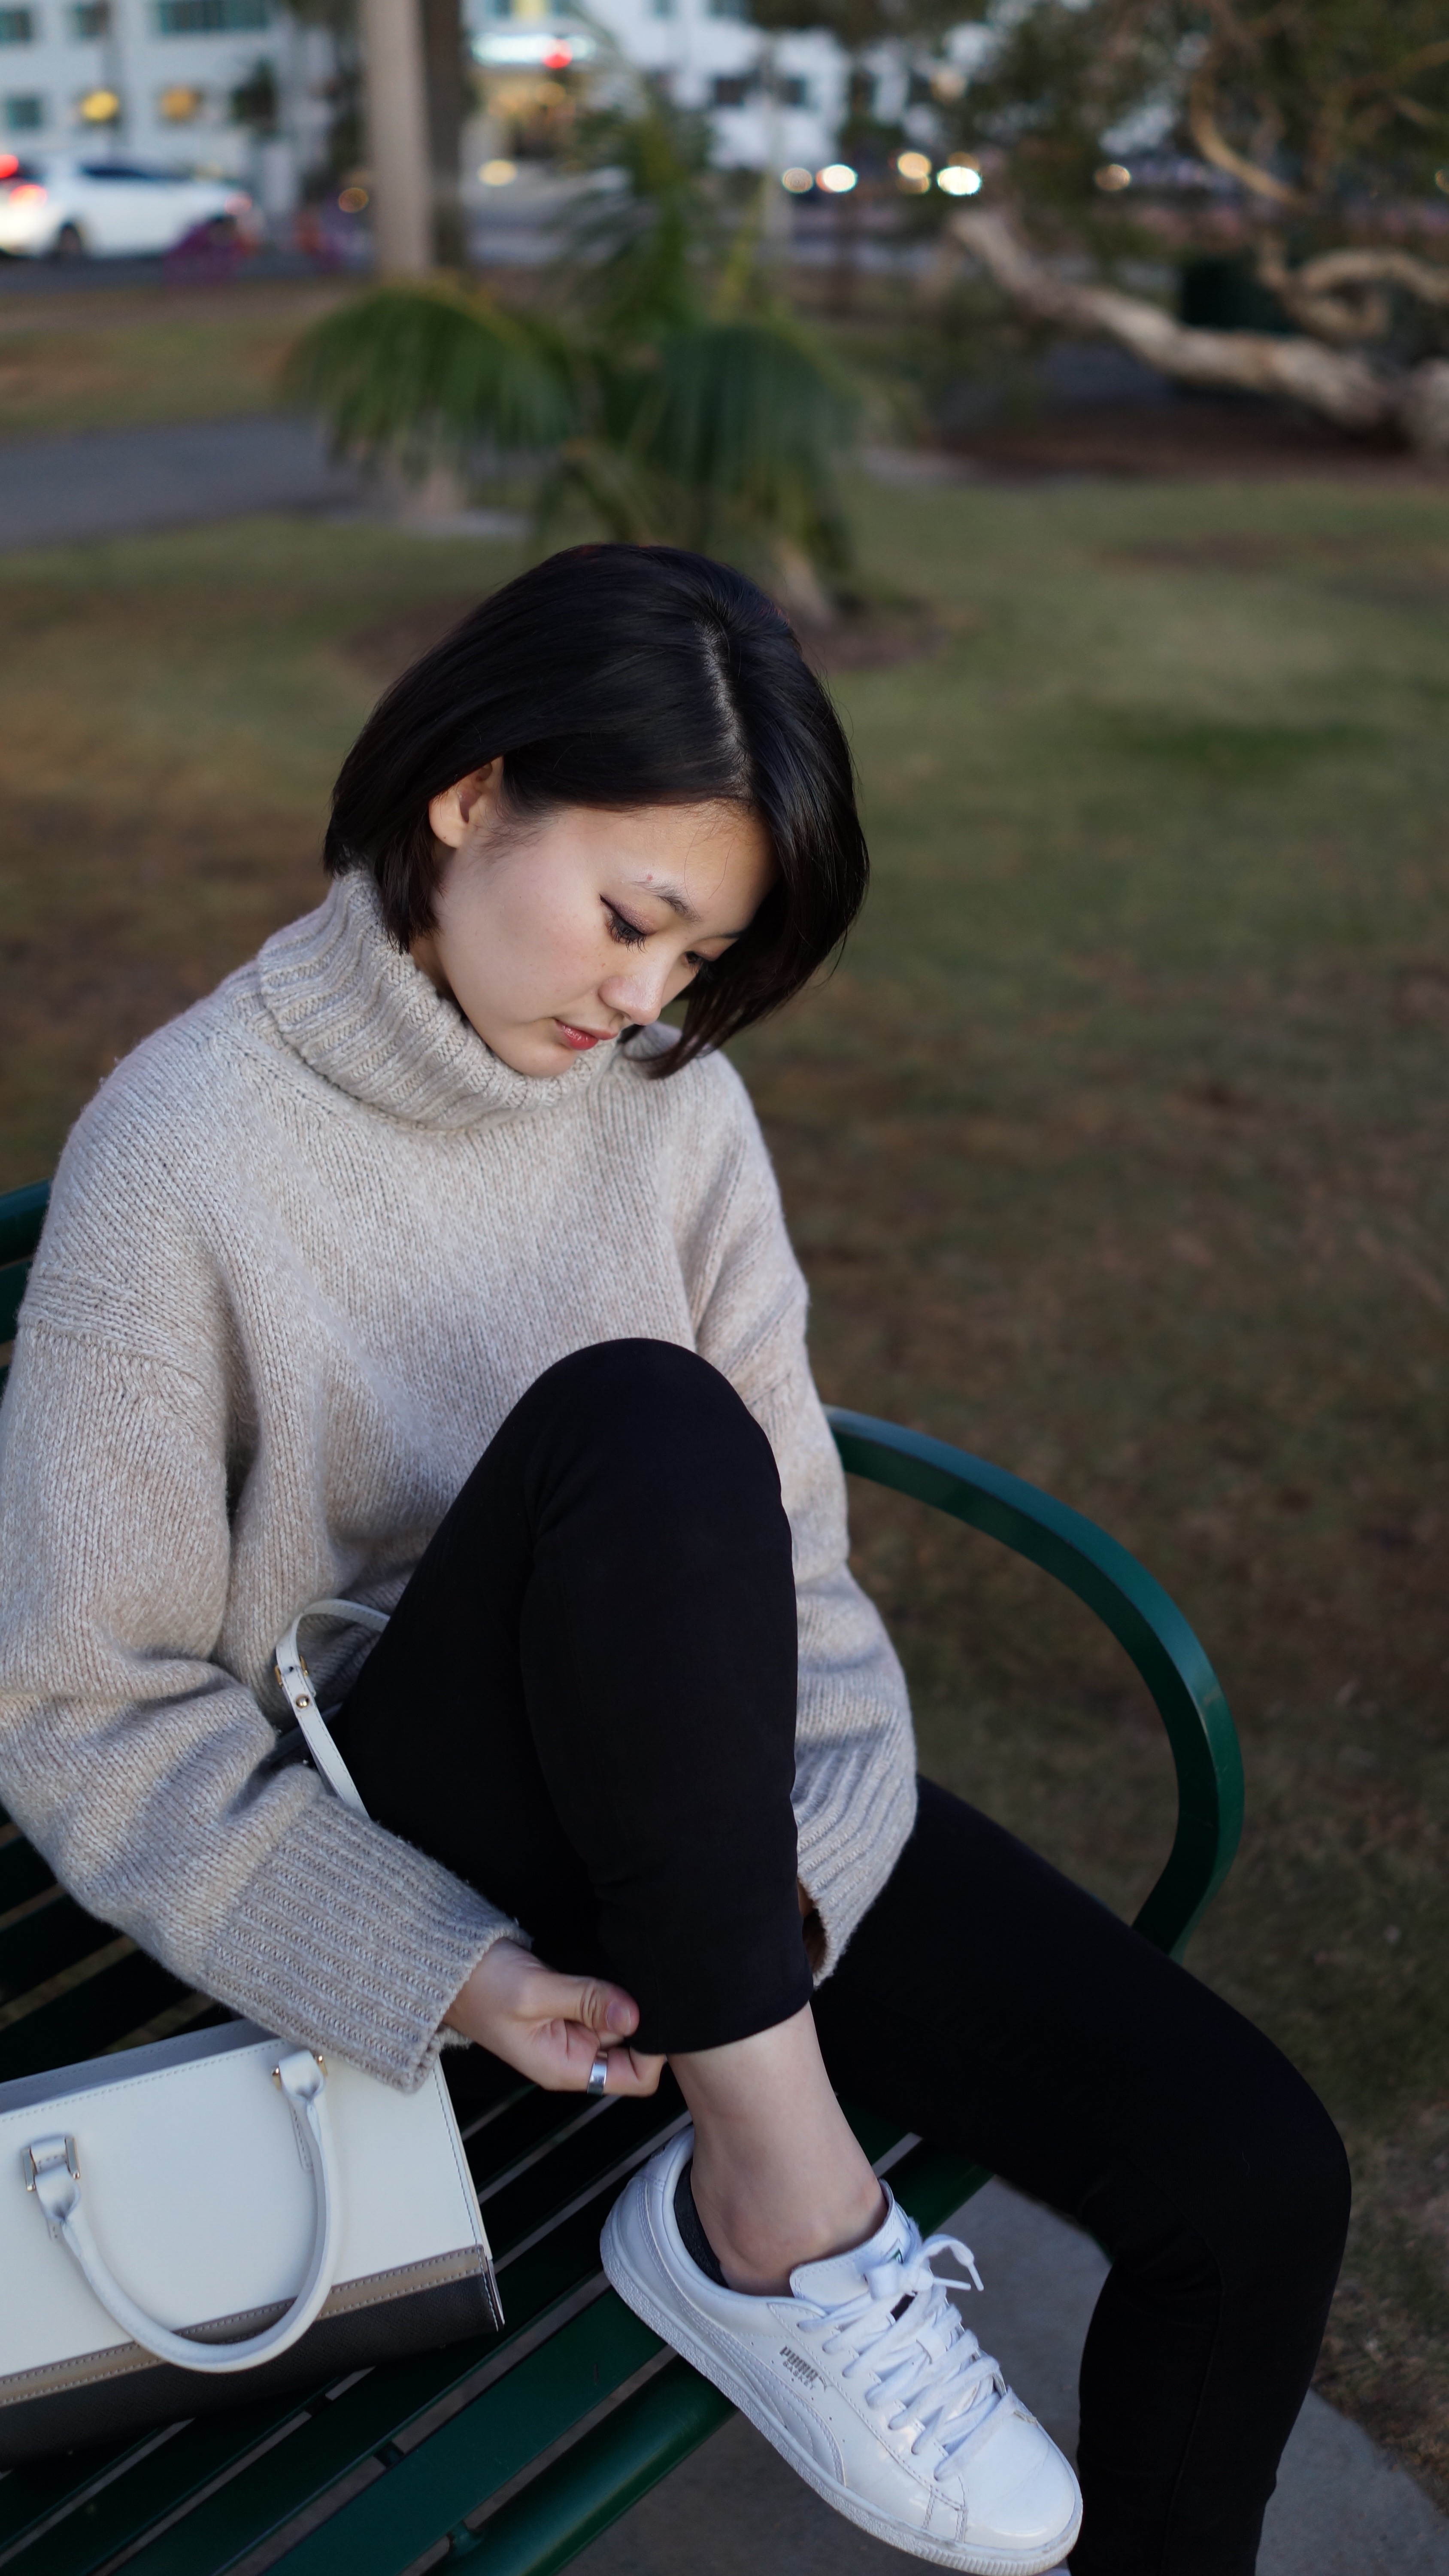
person, girl, asian, leg, spring, sitting, child, fashion, clothing, lady, dress, women, infant, toddler, sneakers, shoelaces, puma, photo shoot, human positions